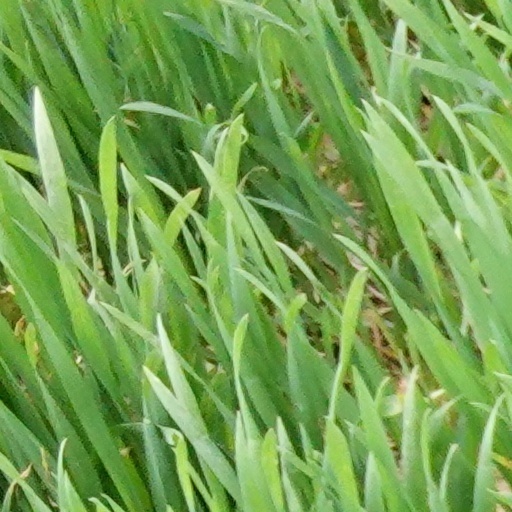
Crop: wheat